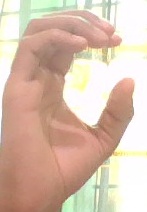
ASL sign: C